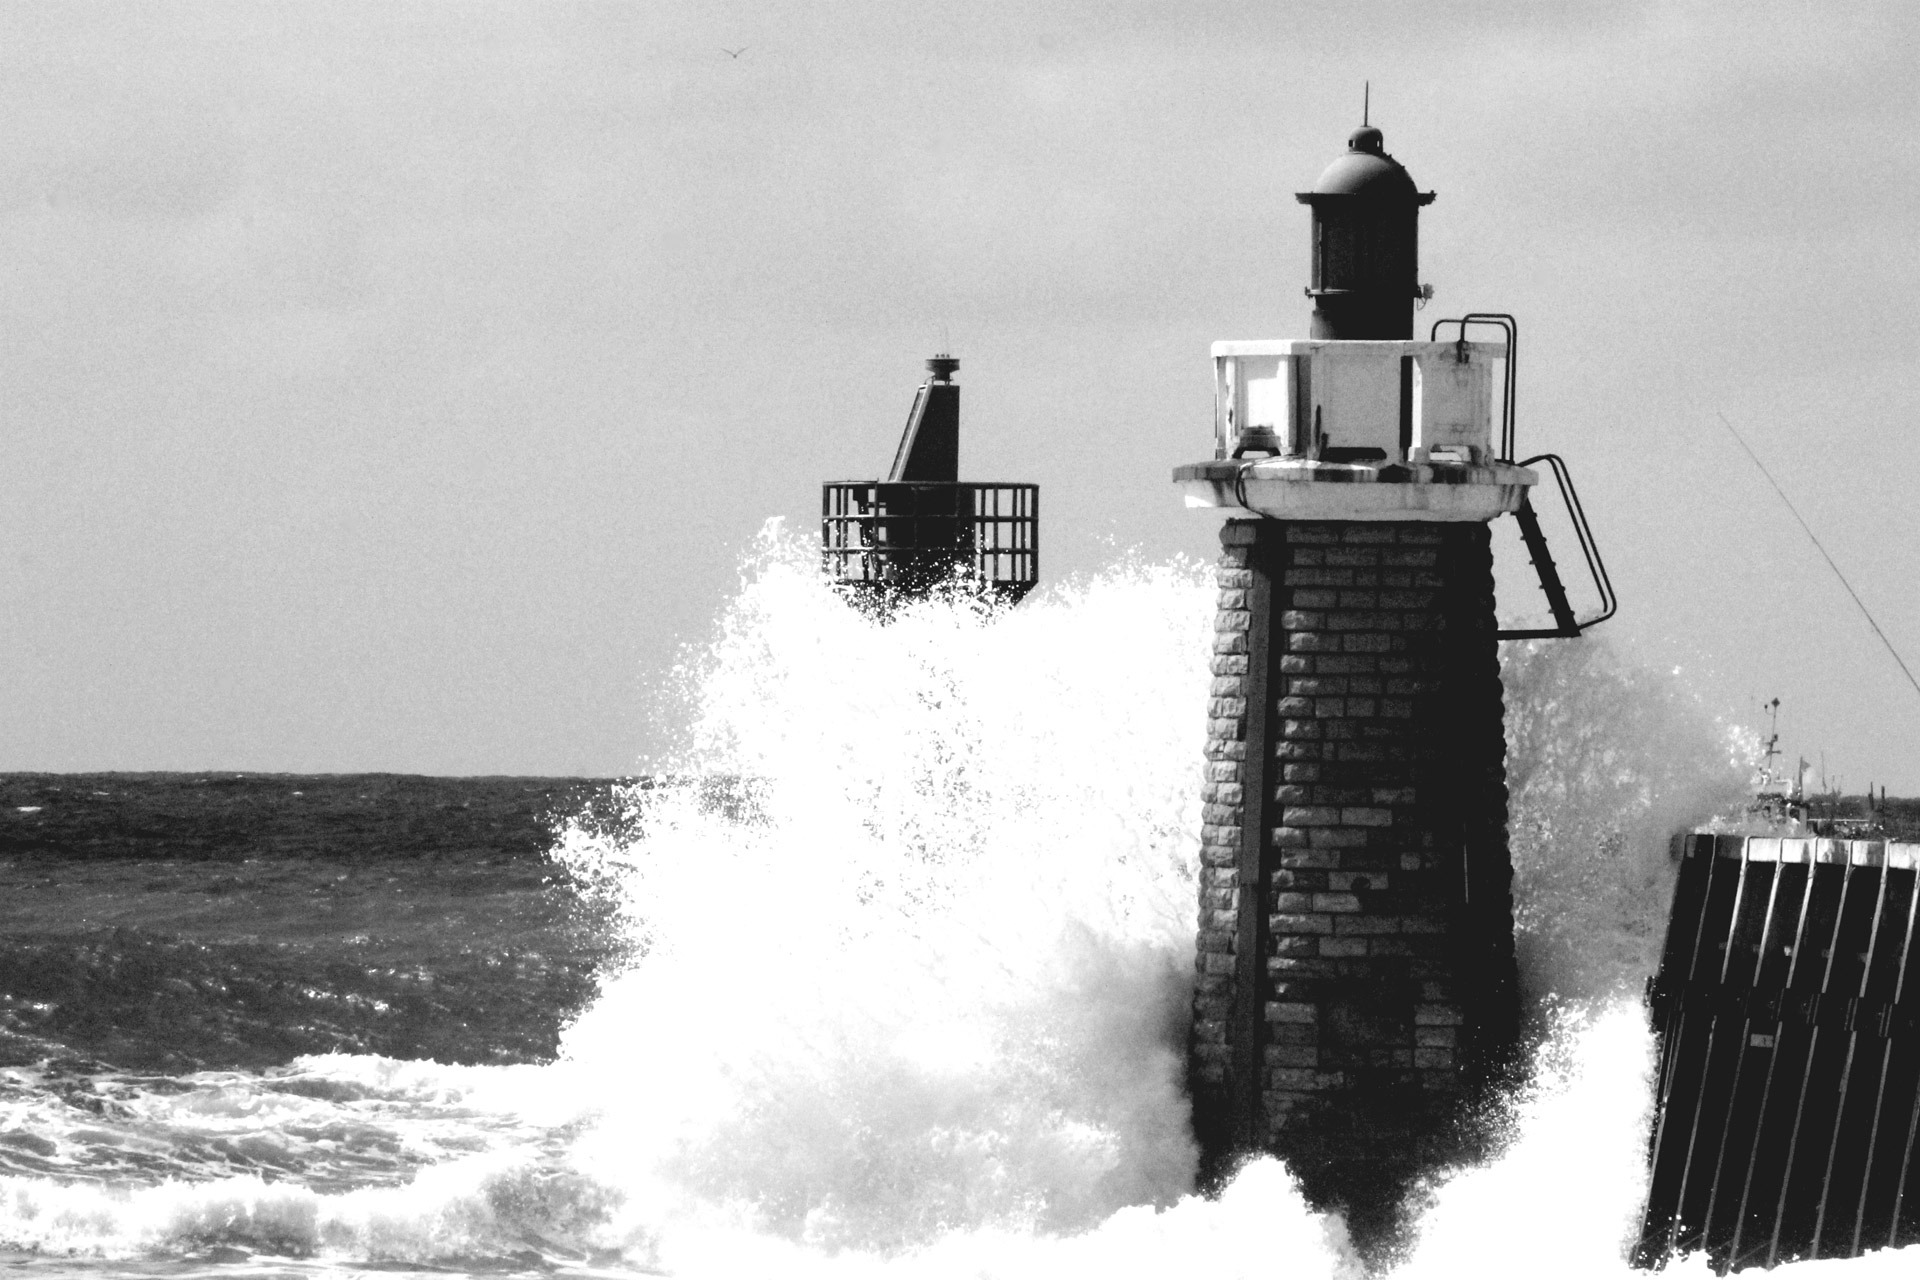
beach, sea, ocean, light, black and white, lighthouse, bridge, house, wave, france, vehicle, tower, monochrome, waves, monochrome photography